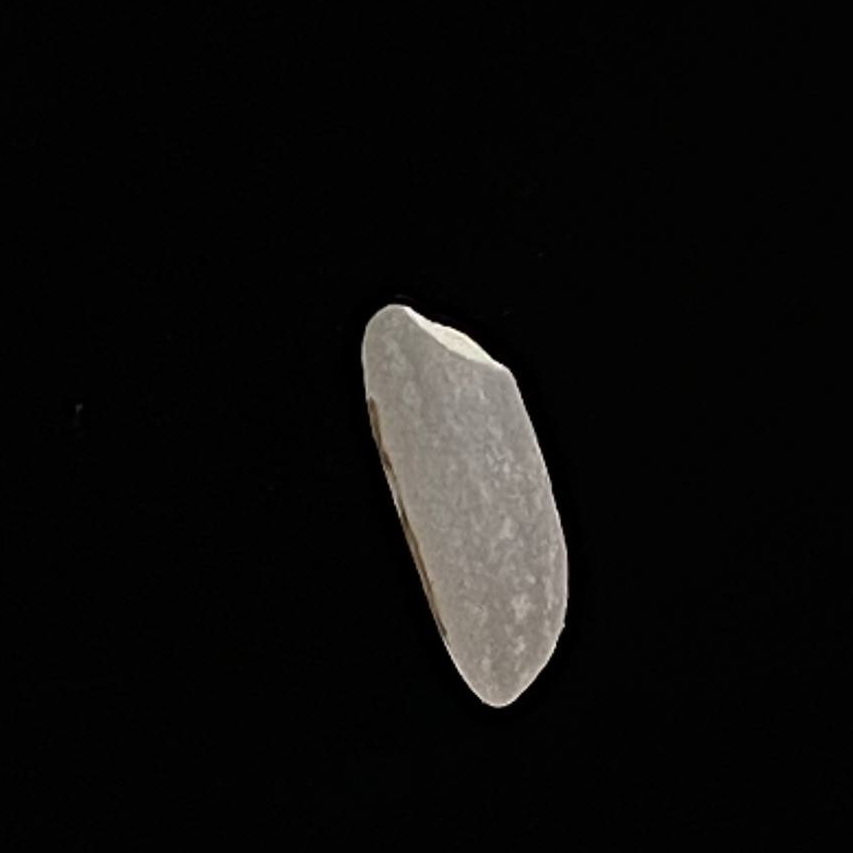
Rice variety: Katari_Polao